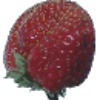
Label: Strawberry Wedge 1